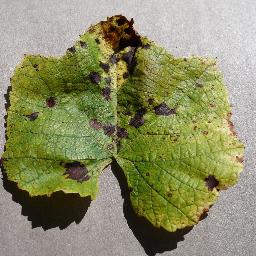
Label: Grape___Leaf_blight_(Isariopsis_Leaf_Spot)